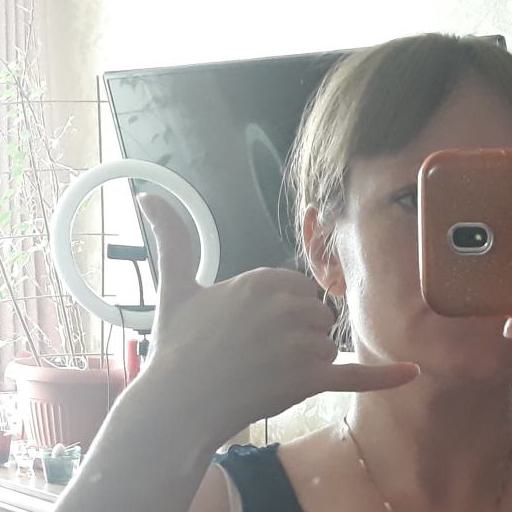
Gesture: call